Jacek Sauk

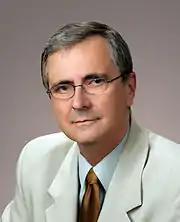
Jacek Sauk (2005)

Jacek Sauk (born 21 July 1944 in Vilnius) is a Polish politician, member of Law and Justice party. He was a member of Polish Sejm from 2001 to 2005 and Polish Senate from 1997 to 2001 and from 2005 to 2007.